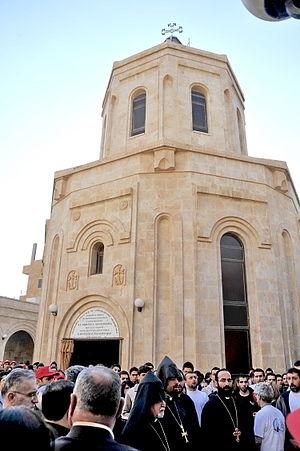
Le mémorial du génocide arménien situé à Deir ez-Zor en Syrie, est une église bâtie en mémoire des victimes du génocide arménien. La construction du complexe a débuté en 1989 et s'est achevée en novembre 1990. L'église a été consacrée le 4 mai 1991 par le catholicos Garéguine II du catholicossat arménien de Cilicie. Le complexe était tout à la fois un lieu de culte, un musée, un monument, un centre d'archives et d'expositions. Il était placé sous l'autorité directe du patriarche du diocèse arménien d'Alep. Chaque année, le 24 avril, plusieurs dizaines de milliers de pèlerins d'origine arménienne venus du monde entier venaient s'y recueillir en mémoire des victimes du génocide.
Les Arméniens en Syrie sont des citoyens syriens ayant une partie ou l'ensemble de leurs ancêtres d'origine arménienne.
La liste de mémoriaux du génocide arménien présente de manière non exhaustive, des mémoriaux du génocide arménien à travers le monde.